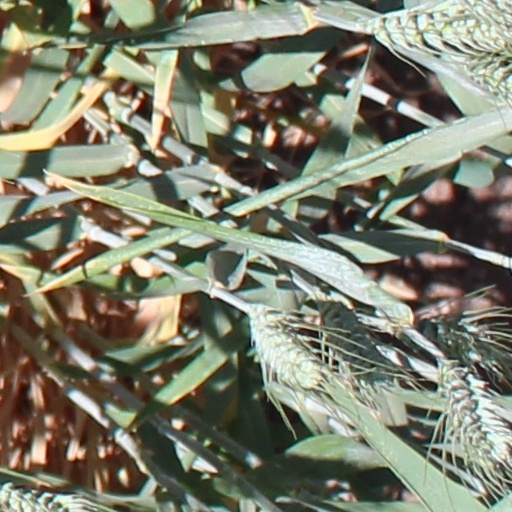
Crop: wheat